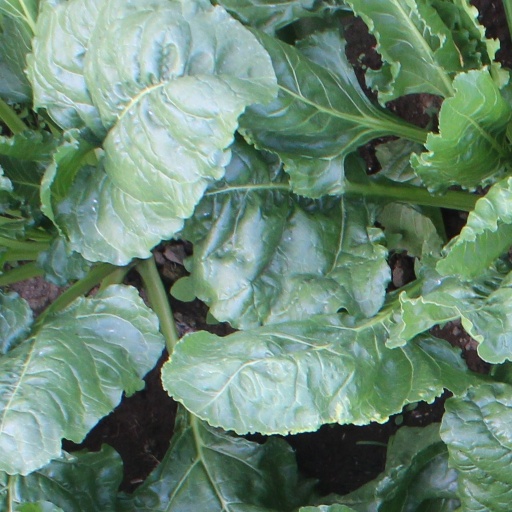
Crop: sugar beet